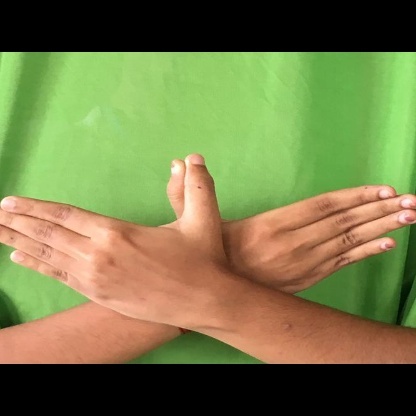
Mudra: Garuda